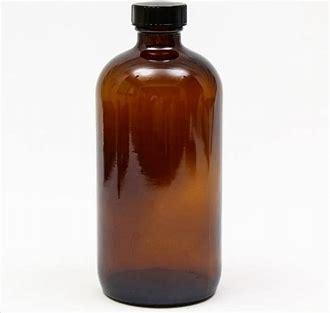
Waste category: glass